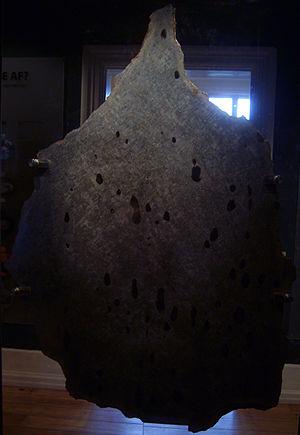
La météorite du cap York est une météorite qui a percuté la Terre il y a environ 10 000 ans. Elle porte le nom du lieu de sa découverte. Il s'agit de l'une des plus grosses météorites de fer connues.